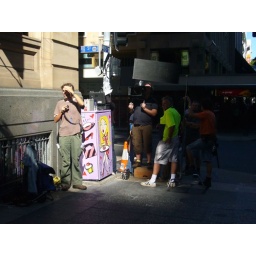
The crew sets up in a busy street just outside Dymocks book store.